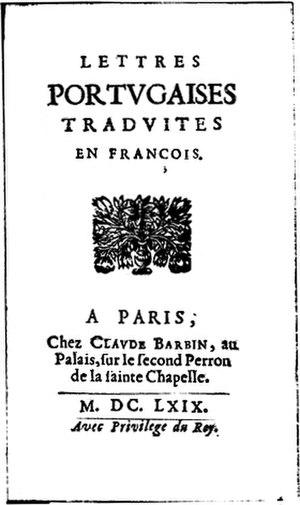
Eugène Green, né le 28 juin 1947 à New York, est un cinéaste, écrivain et dramaturge français d'origine américaine. Installé en France à la fin des années 1960, il fonde à la fin des années 1970 une compagnie de théâtre baroque, le Théâtre de la Sapience, avec laquelle il essaie de restituer sur scène la diction de l'époque baroque.
Mariana Alcoforado, née à Beja, 22 avril 1640 et morte le 28 juillet 1723, est une religieuse portugaise du Couvent de Nossa Senhora da Conceição à Beja, dans l'Alentejo, Portugal. Elle serait l'auteur des cinq Lettres portugaises qui auraient été adressées à Noël Bouton de Chamilly, comte de Saint-Léger, officier qui se battit sur le sol portugais, sous les ordres de Frederic de Schomberg, pendant la Guerra da Restauração. Cependant, il existe un débat au sujet de cette attribution, et les Lettres portugaises sont aujourd'hui souvent publiées en France avec Gabriel de Guilleragues pour auteur.
Les Lettres portugaises, d'abord publiées anonymement sous le titre Lettres portugaises traduites en français chez Claude Barbin à Paris en 1669 comme la traduction de cinq lettres d'une religieuse portugaise à un officier français, sont une œuvre dont la majorité des spécialistes pense qu'il s'agit d'un roman épistolaire dû à Gabriel de Guilleragues. Avant d'être considérées comme une œuvre de fiction attribuée à Guilleragues, les lettres ont été souvent attribuées, jusqu'au XXᵉ siècle, à une religieuse franciscaine du XVIIᵉ siècle du couvent de Beja au Portugal, du nom de Mariana Alcoforado, censée écrire à son amant français, le marquis de Chamilly, venu au Portugal combattre du côté des Portugais dans leur lutte pour l'indépendance face à l'Espagne, de 1663 à 1668.
Sonnets portugais est l'œuvre la plus connue, au titre volontairement ambigu, d'Elizabeth Barrett Browning. Composé de 44 sonnets, ce recueil, publié en 1850, est une œuvre très personnelle, véritable hymne à sa relation avec son mari, Robert Browning. Celui-ci, après une première rencontre, acceptée avec réticence, en mai 1845, sait peu à peu gagner son cœur, pour l'enlever ensuite à l'autorité de son père, le 12 septembre 1846, l'épouser aussitôt, et s'enfuir ensemble pour l'Italie.
Elizabeth Barrett Browning, née le 6 mars 1806 à Coxhoe Hall, dans le comté de Durham, et morte le 29 juin 1861 à Florence, est une poétesse, essayiste et pamphlétaire anglaise de l'ère victorienne.
Lettres persanes est un roman épistolaire de Montesquieu rassemblant la correspondance fictive échangée entre deux voyageurs persans, Usbek et Rica, et leurs amis respectifs restés en Perse. Leur séjour à l’étranger dure neuf ans.
Claude Barbin est un imprimeur et libraire français, né vers 1628 et mort le 24 décembre 1698.
La littérature française du XVIIᵉ siècle est liée aux évolutions politiques, intellectuelles et artistiques qui se font entre 1598 – promulgation de l’édit de Nantes d’Henri IV qui met fin aux guerres de religions du XVIᵉ siècle –, et 1715, date de la mort de Louis XIV, le Roi-Soleil qui a imposé la monarchie absolue au royaume.